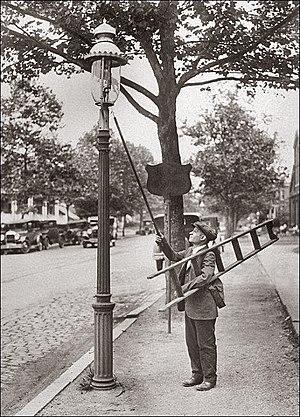
Allumeur de réverbères dans les rues de Londres dans au début du 20e siècle.
La plomberie est un métier très ancien, dont l'origine remonte à la construction des pyramides en Égypte antique ; attesté par des tuyaux en cuivre vieux de 4 500 ans, c'est un métier qui n'a cessé de s'améliorer et de se développer au cours des siècles et des générations de plombiers qui l'on servi.